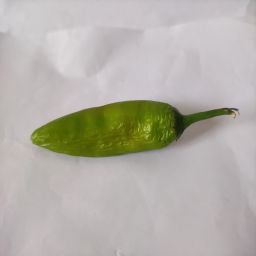
Crop: New Mexico Green Chile
Quality: Ripe